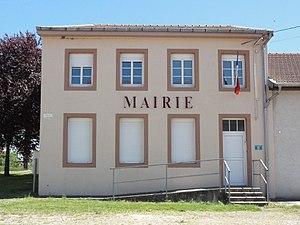
Guébestroff (Moselle) mairie
Guébestroff est une commune française située dans le département de la Moselle en région Grand Est.